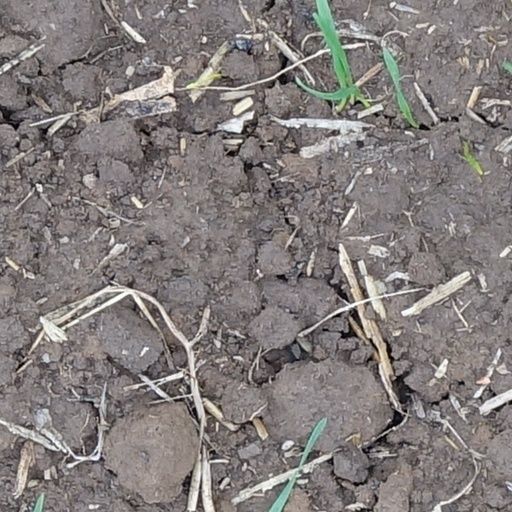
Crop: wheat